Motherboard

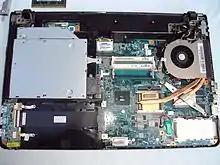
A motherboard of a Vaio E series laptop (right)

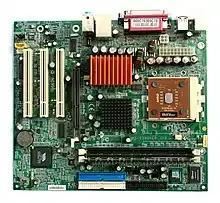
A microATX motherboard with some faulty capacitors

Motherboards are generally air cooled, with heat sinks often mounted on larger chips in modern motherboards. Insufficient or improper cooling can cause damage to the internal components of the computer, or even cause it to crash. Passive cooling, or a single fan mounted on the power supply, was sufficient for many desktop computer CPU's until the late 1990s; since then, most have required CPU fans mounted on heat sinks, due to rising clock speeds and power consumption. Most motherboards have connectors for additional computer fans and integrated temperature sensors to detect motherboard and CPU temperatures and controllable fan connectors which the BIOS or operating system can use to regulate fan speed. Alternatively, computers can use a water cooling system instead of many fans.